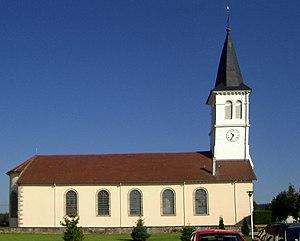
L'église Saint-Médard à Dounoux
Dounoux est une commune française située dans le département des Vosges, en région Grand Est.